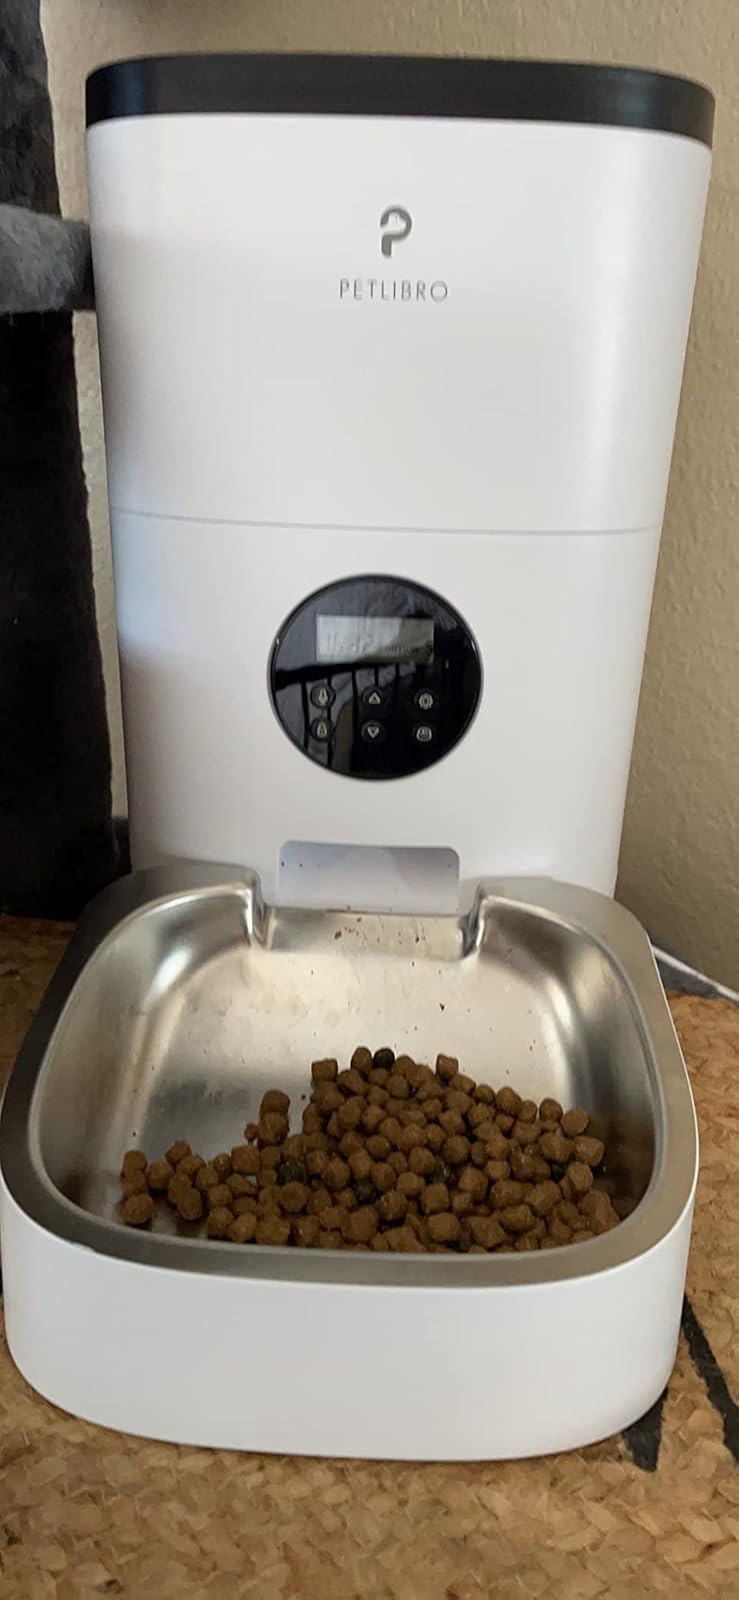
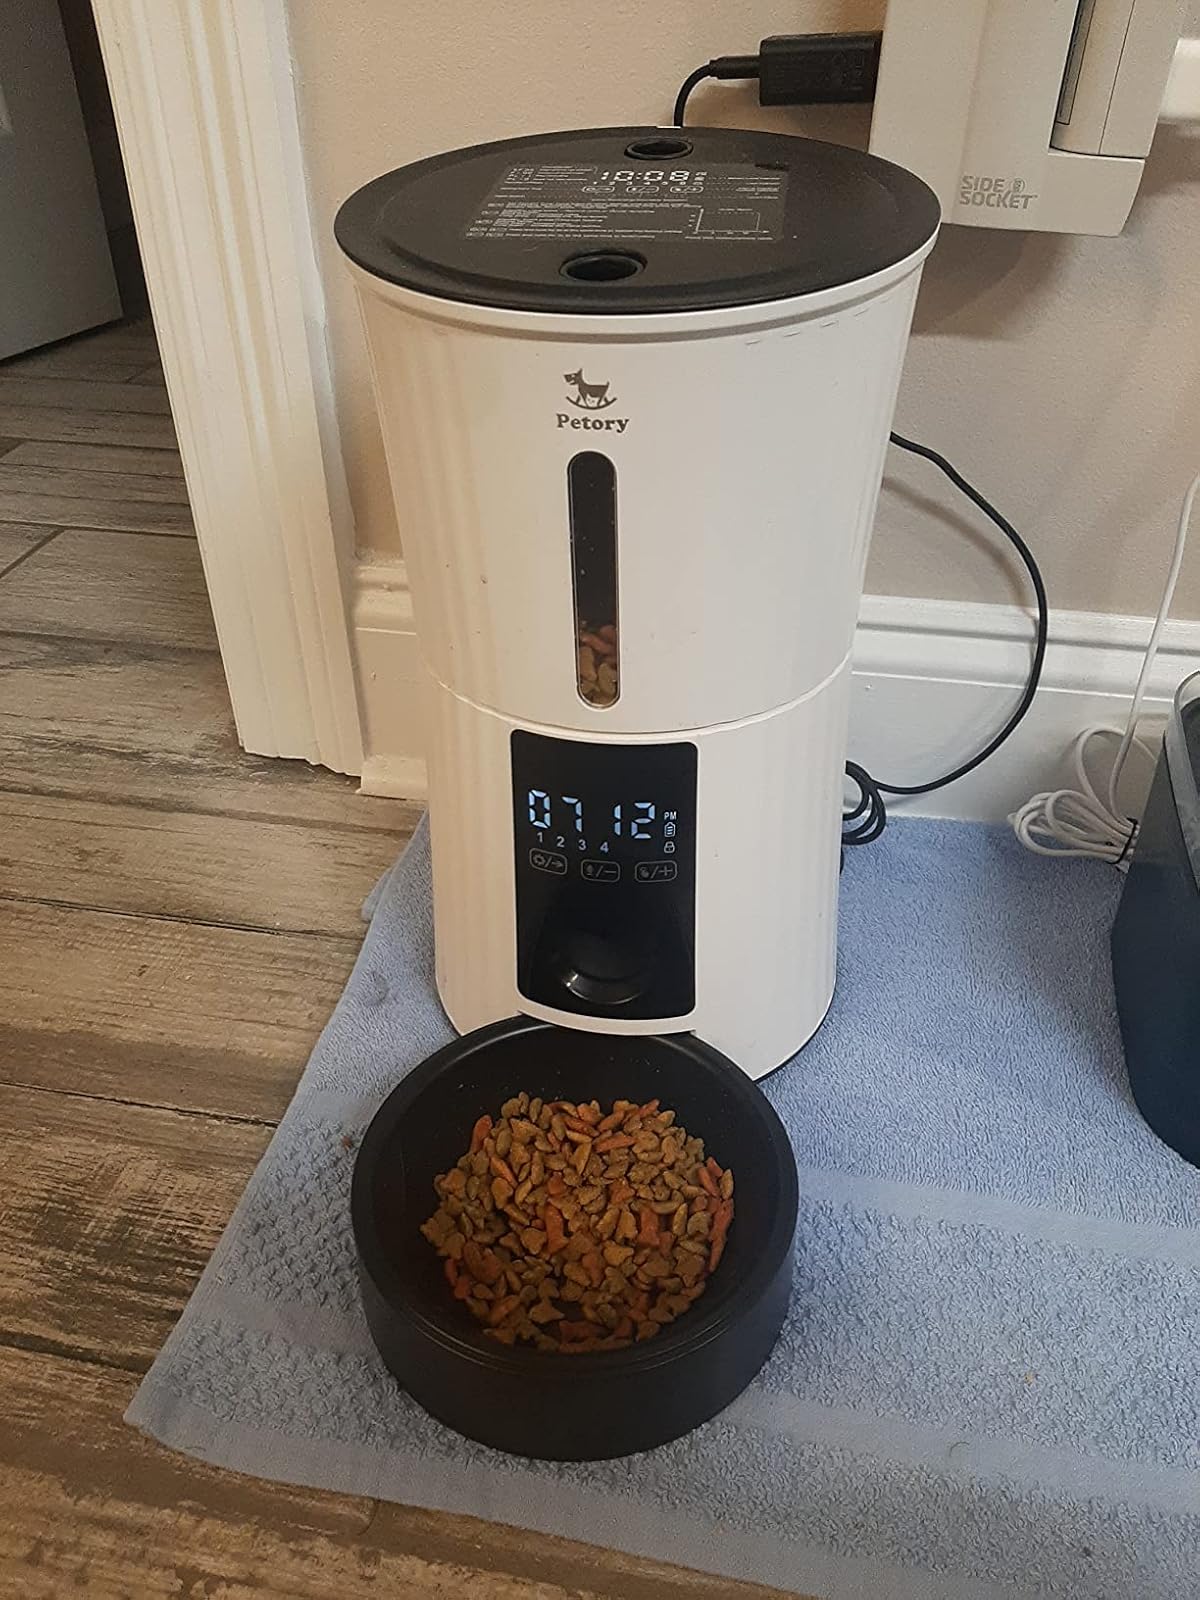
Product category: items_feeder
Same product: no